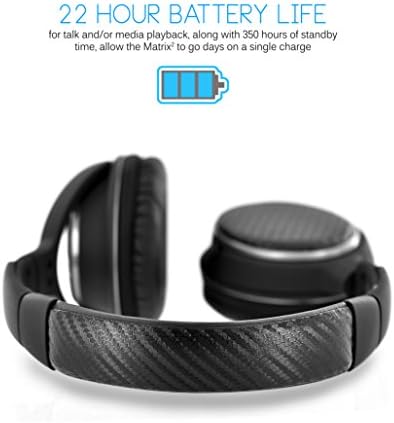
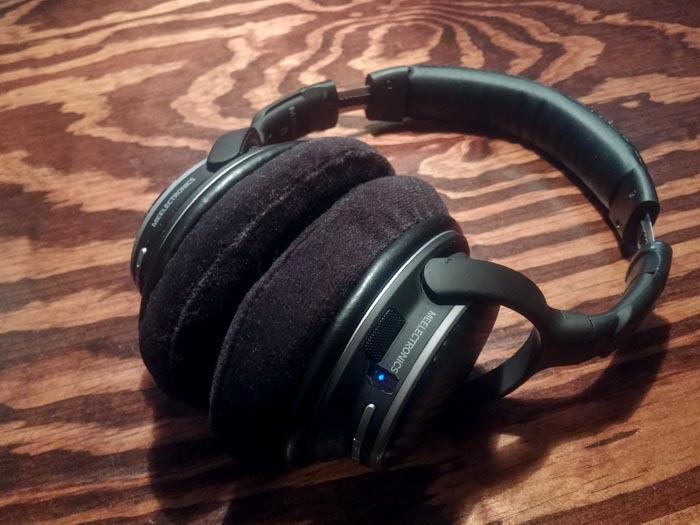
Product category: headphones
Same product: yes